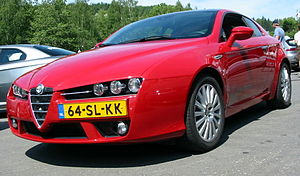
Alfa Romeo Brera
Alfa Romeo Brera er en sportscoupè fra italienske Alfa Romeo.